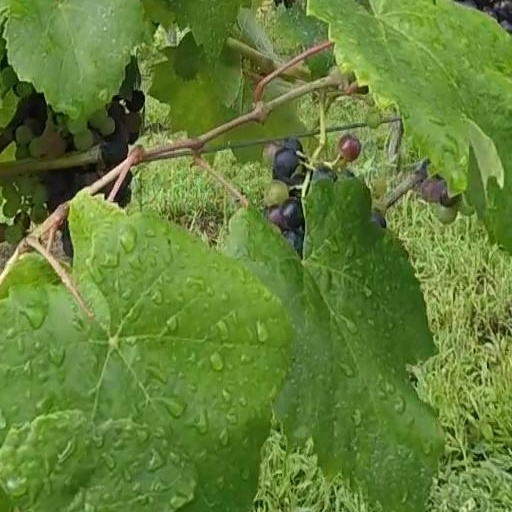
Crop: grape